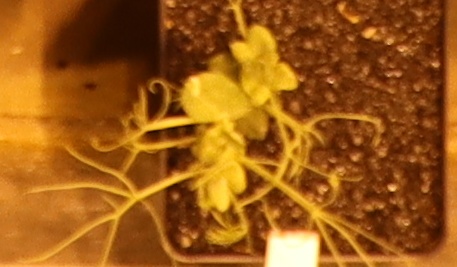
Label: Field Pea